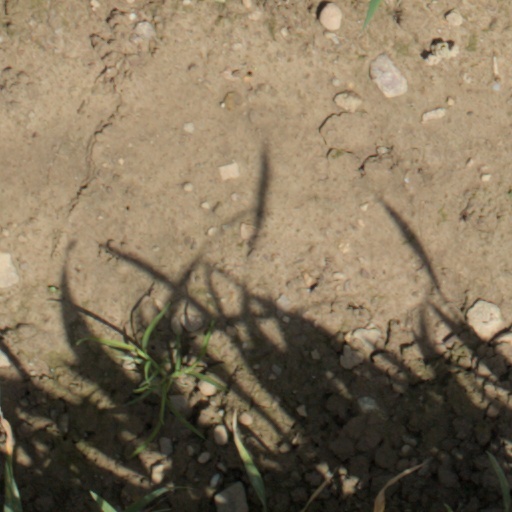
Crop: wheat